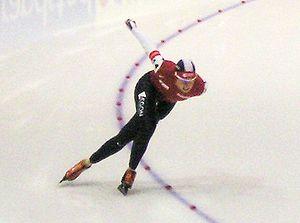
Renate Groenewold est une patineuse de vitesse néerlandaise.